Andrej Gosar

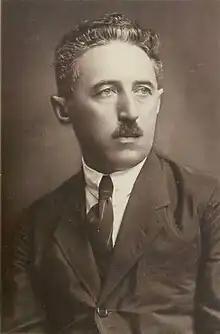
Andrej Gosar in the 1930s

Andrej Gosar (30 November 1887 – 21 April 1970) was a Slovenian and Yugoslav politician, sociologist, economist and political theorist.